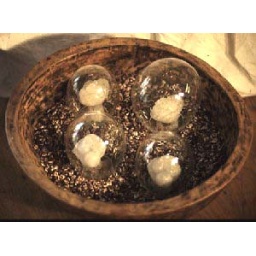
Hamjibakk Wooden bowl 4 cast fetus within blown glass womb like containers and beans